Rock Lee

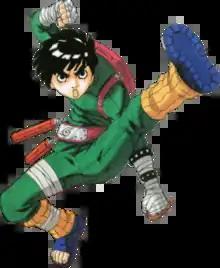
Rock Lee by Masashi Kishimoto

is a fictional character in the anime and manga series "Naruto" and "Naruto Shippuden" created by Masashi Kishimoto. At first Masashi designed Lee to symbolize human strength. In the anime and manga, Lee is a ninja affiliated with the village of Konohagakure, and is a member of Team Guy, which consists of himself, Neji Hyuga, Tenten, and Might Guy—the team's leader. Unable to use most ninja techniques, Lee dedicates himself to using solely taijutsu, ninja techniques similar to martial arts. Lee dreams of becoming a "splendid ninja" despite his inabilities. Lee has appeared in several pieces of "Naruto" media, including the third and fourth featured films in the series, the third original video animation, and multiple video games.